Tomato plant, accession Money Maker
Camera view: vertical (180 deg); turntable rotation: 180 degrees
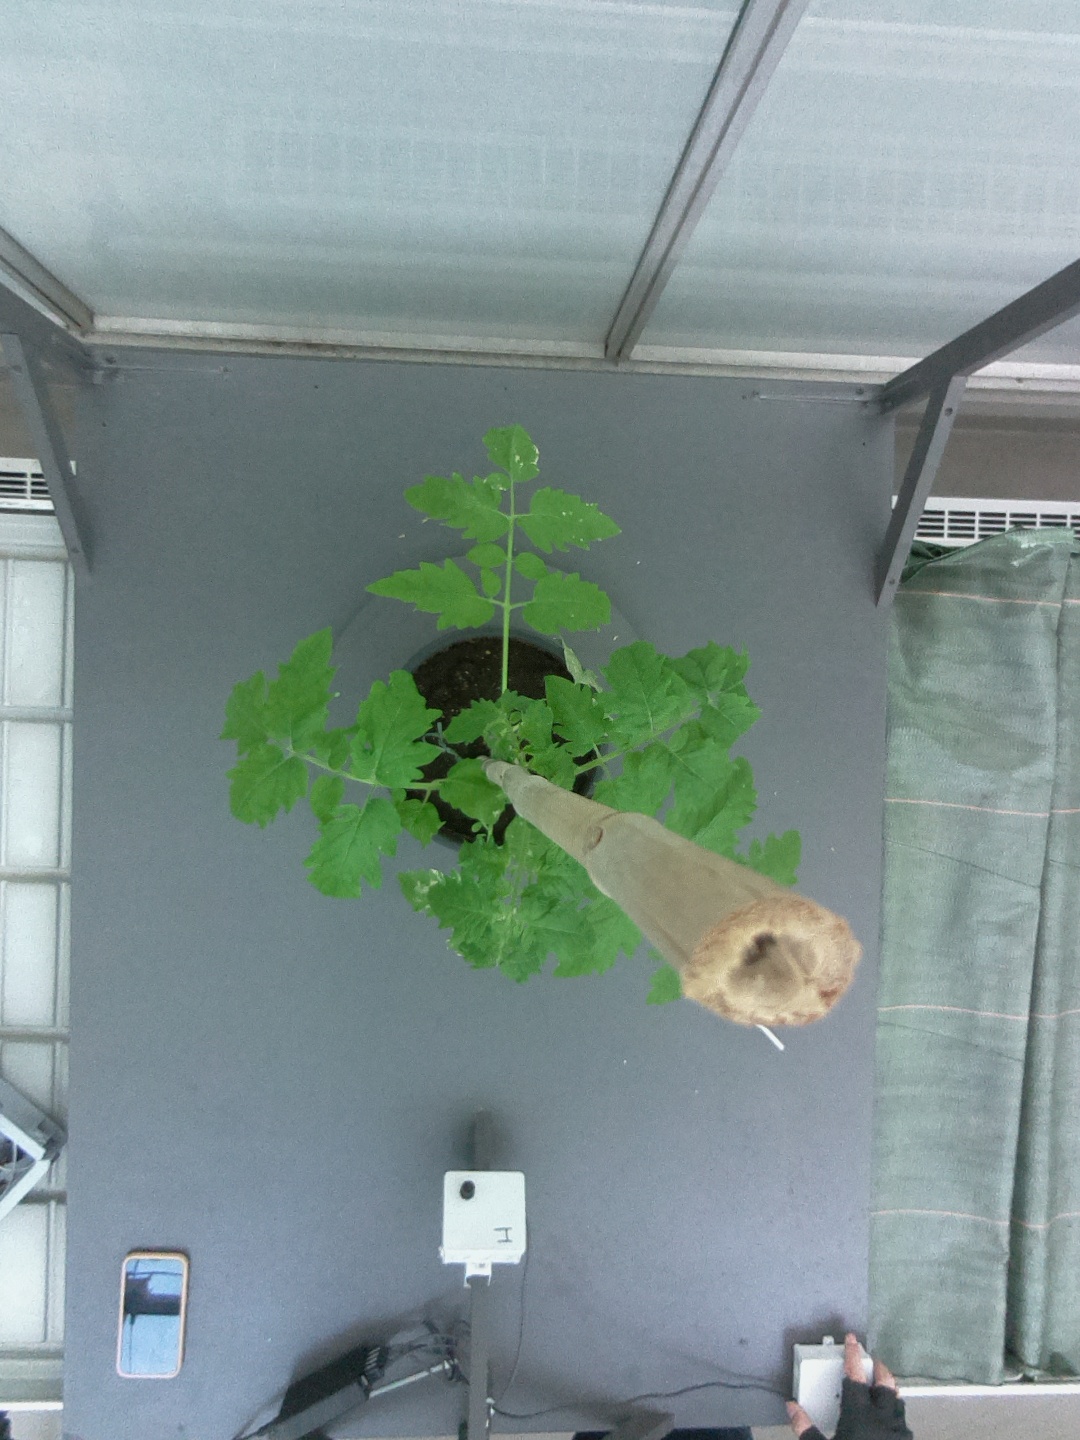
BBCH growth stage 14: 8 of true leaves visible